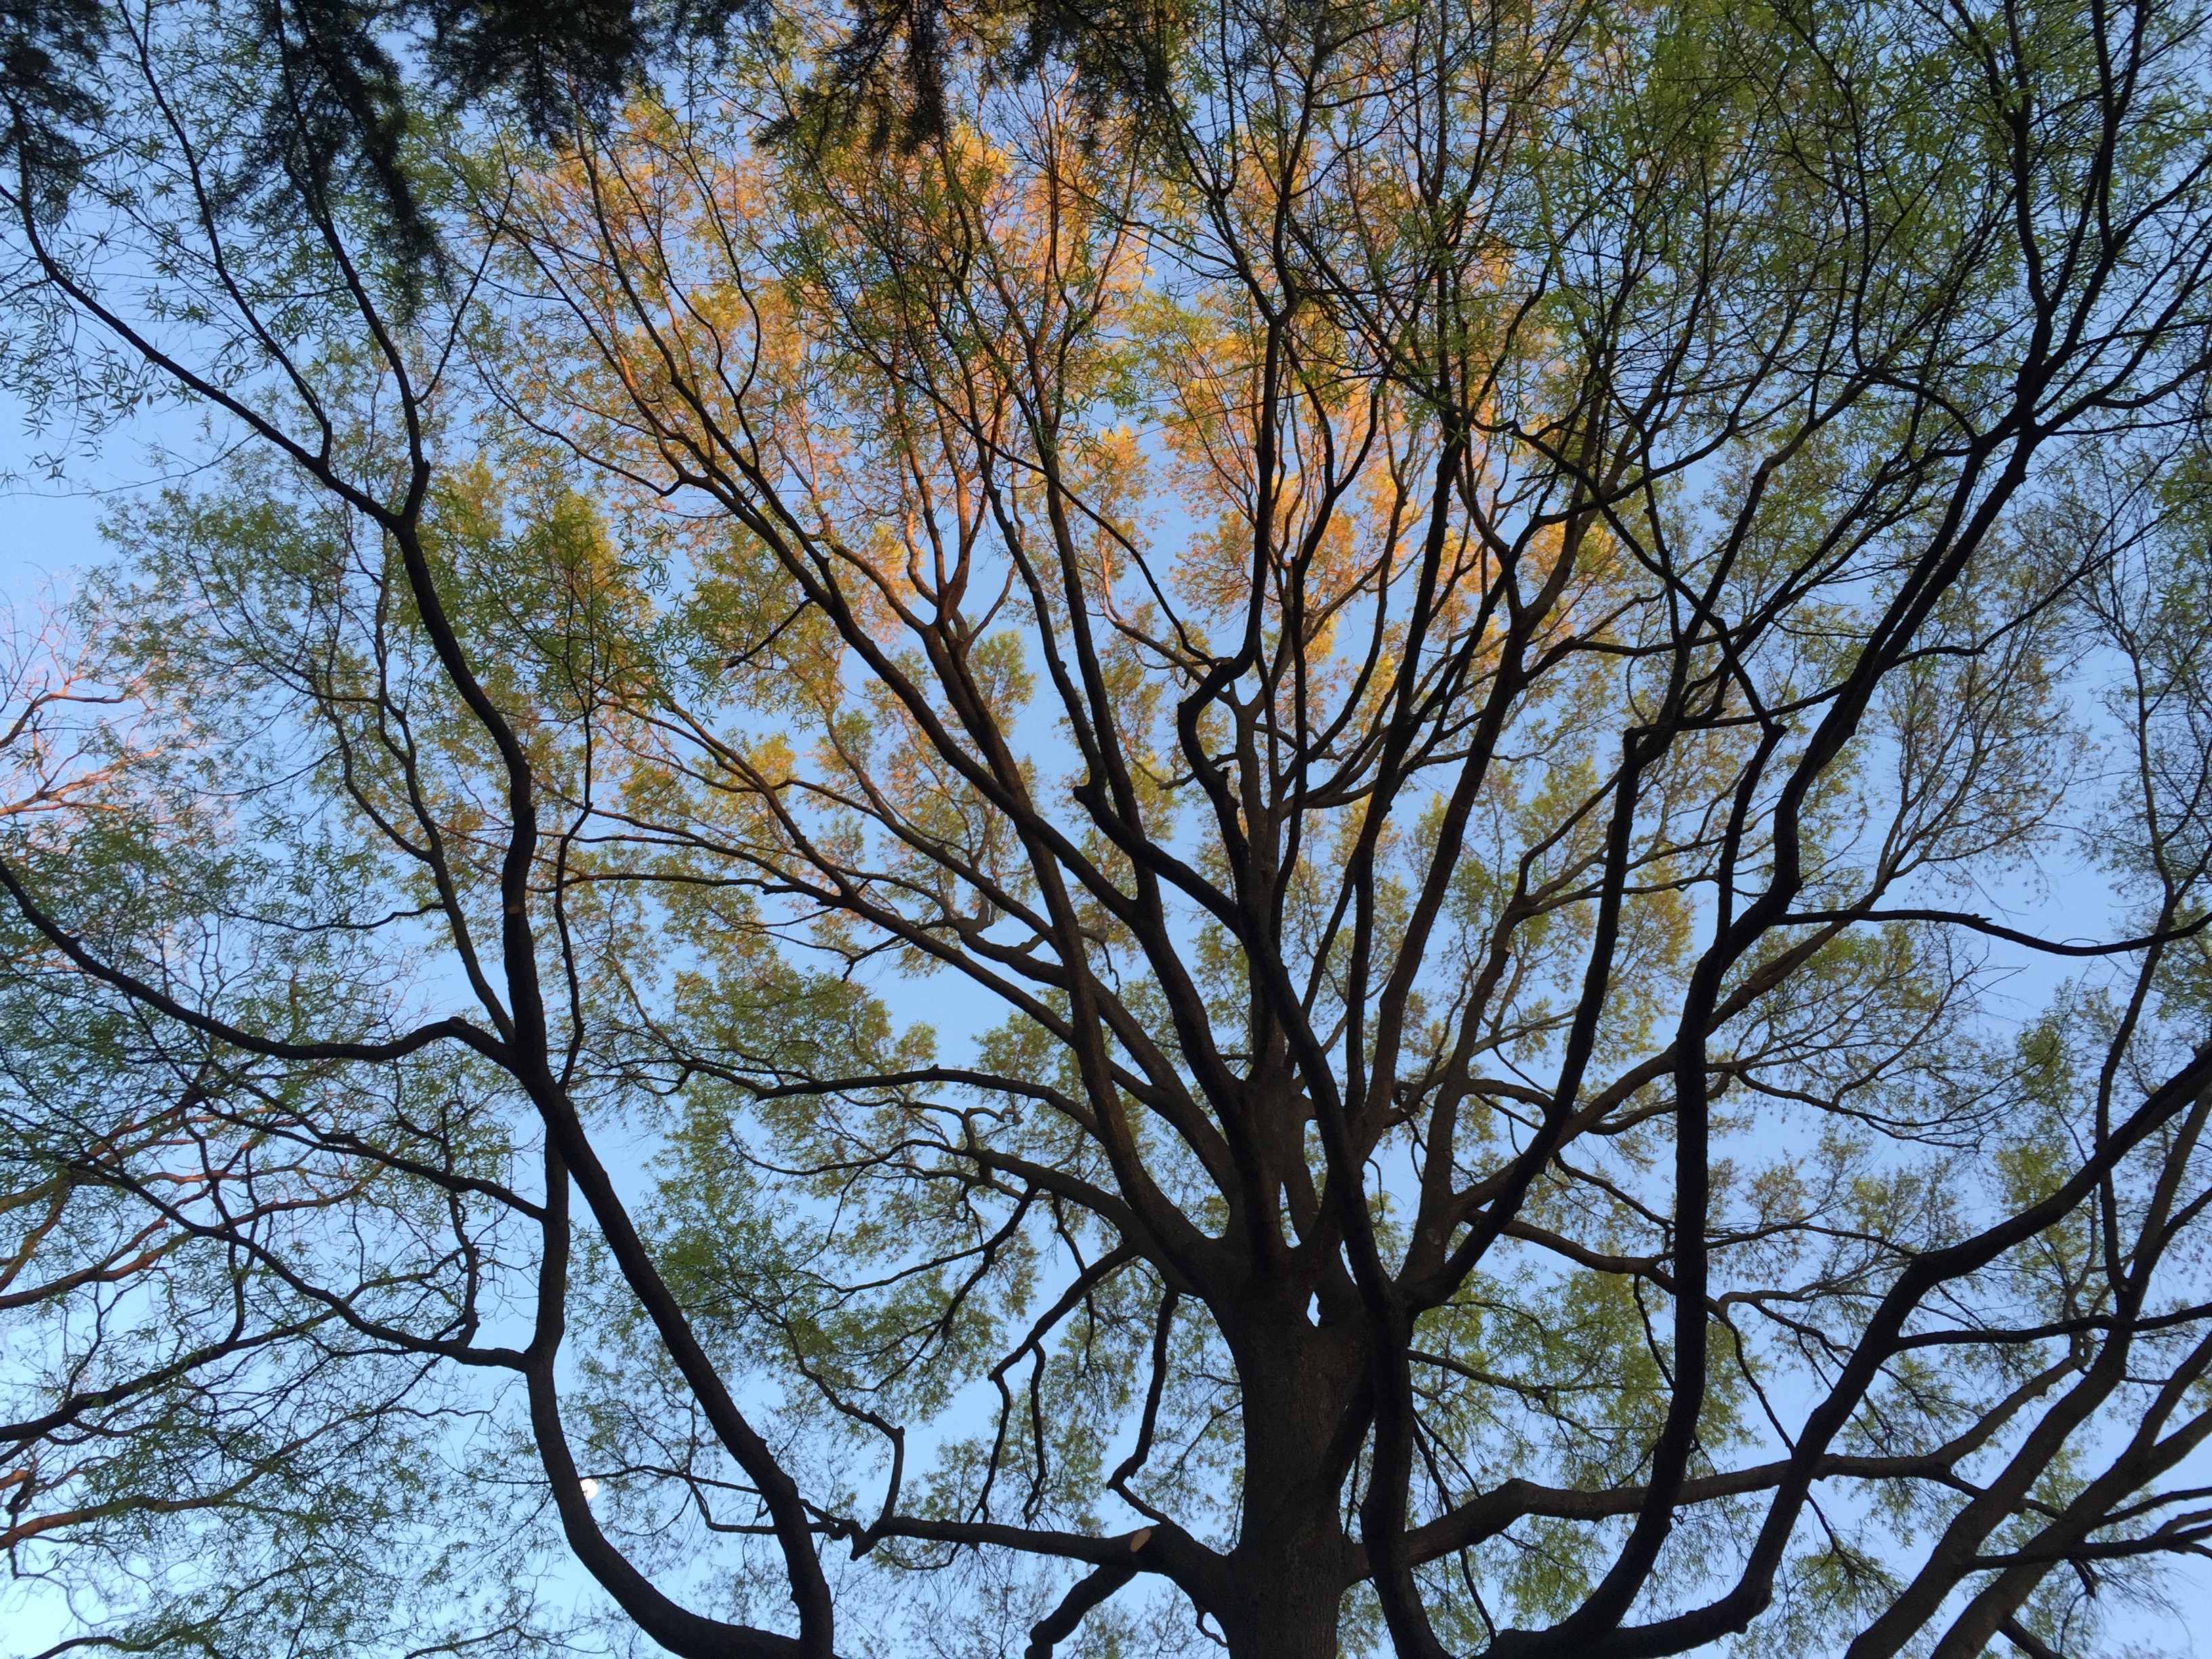
tree, nature, forest, branch, winter, plant, sky, sunlight, leaf, flower, autumn, season, woodland, ecosystem, woody plant